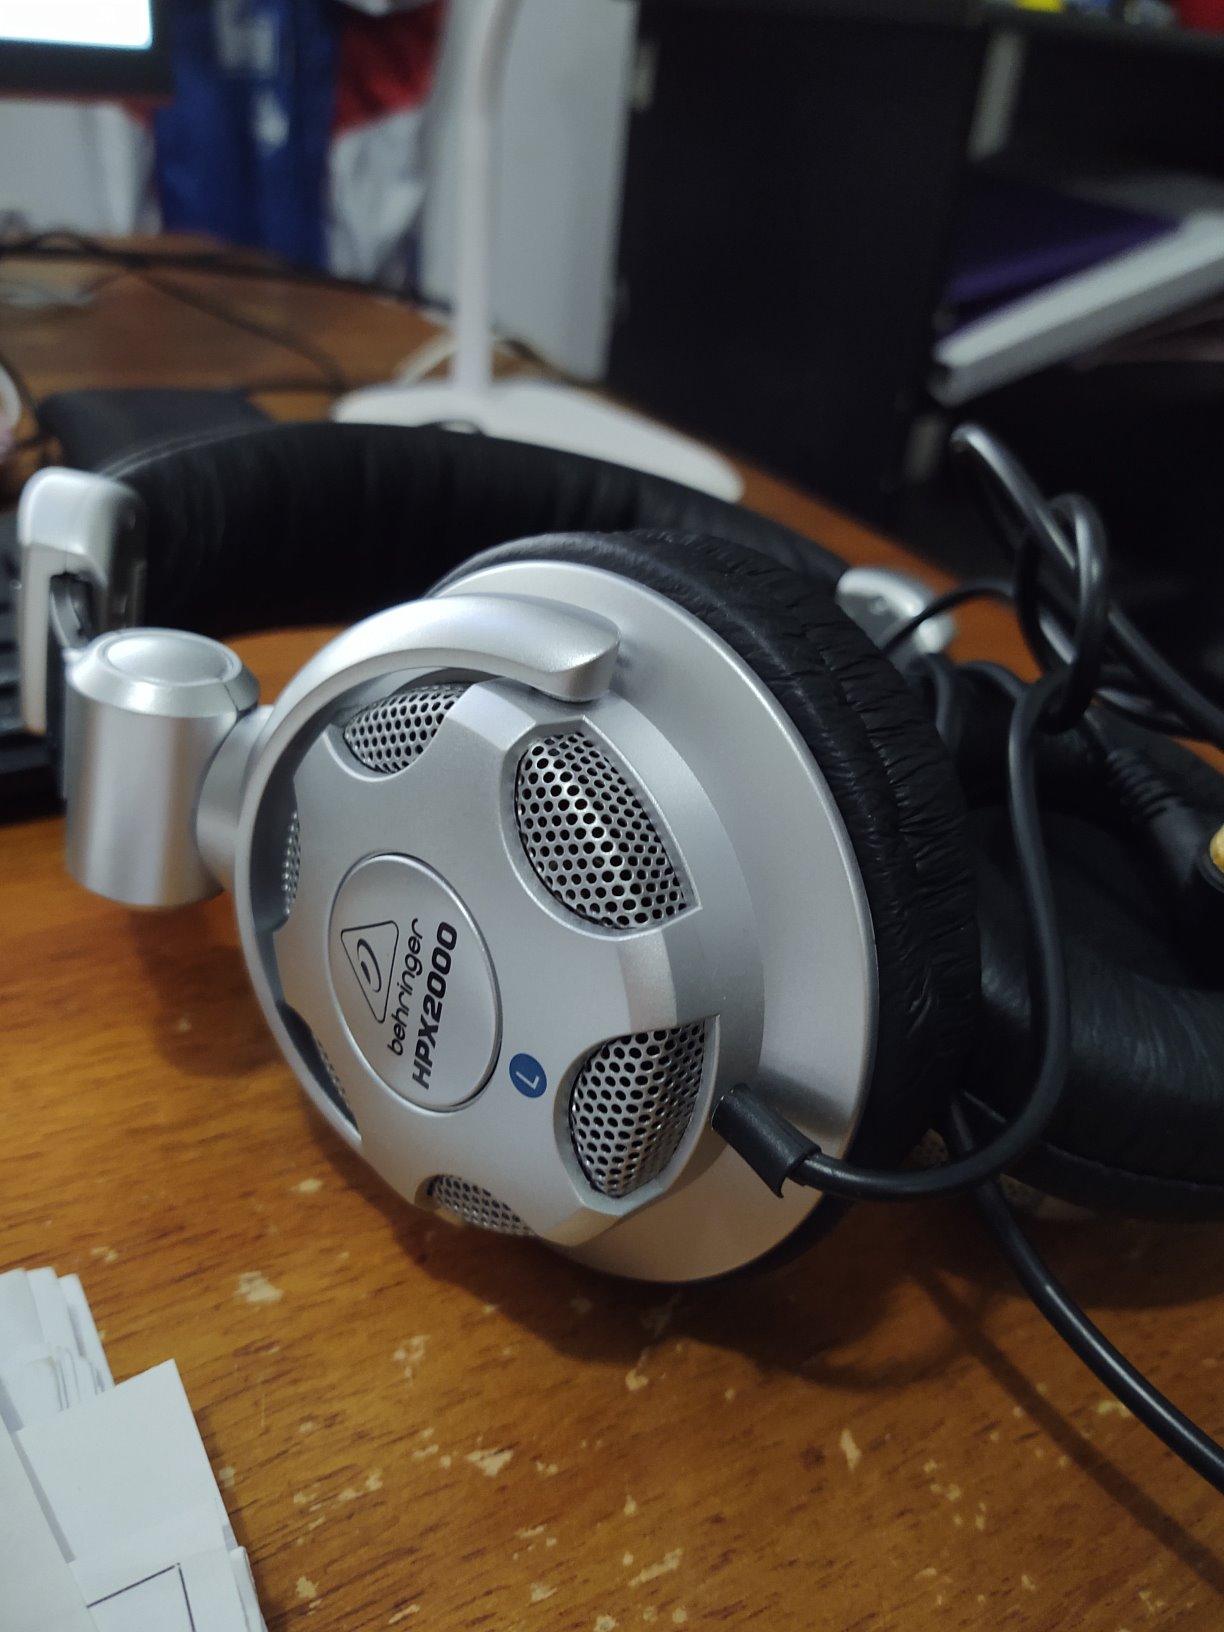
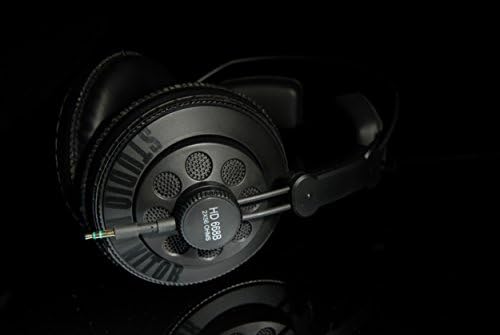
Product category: headphones
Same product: no